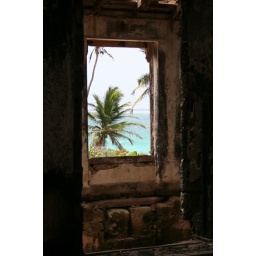
looking out the window of the abandoned house at Harry Smith Beach in Barbados